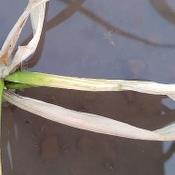
Crop: Onion
Condition: fusarium-d